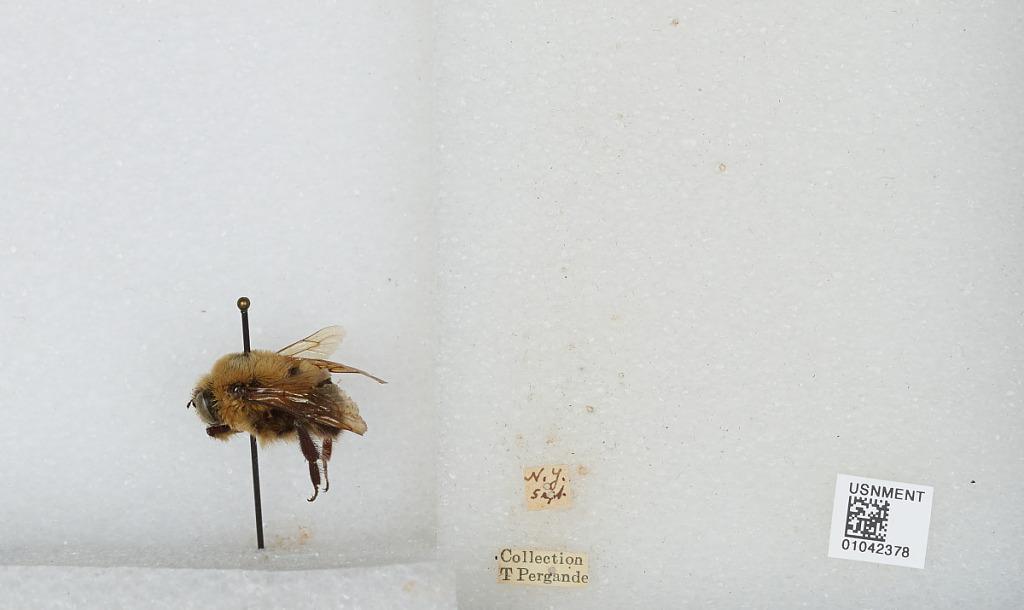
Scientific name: Bombus sp.
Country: United States
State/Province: New York